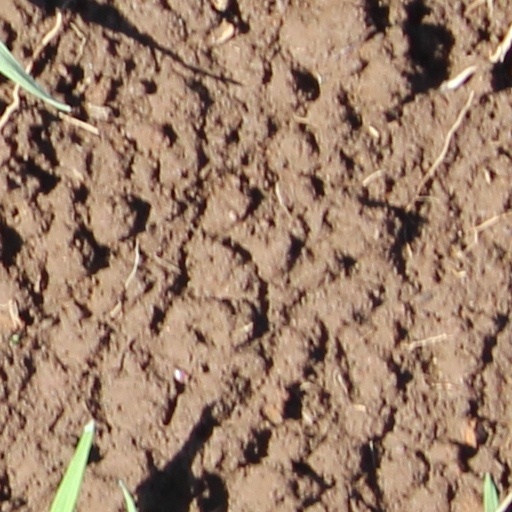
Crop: wheat